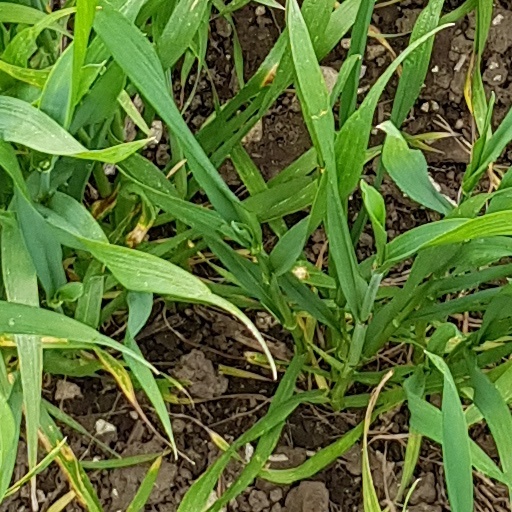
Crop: wheat